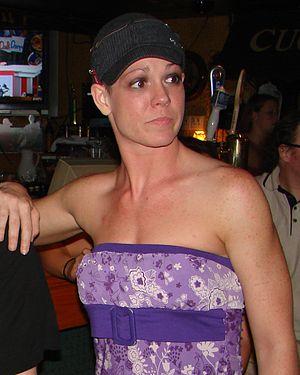
Nicole Raczynski est une ancienne catcheuse américaine connue pour son parcours au sein de la Total Nonstop Action sous le nom de Roxxi Laveaux, souvent écourté en Roxxi. Elle s'est également fait connaître au sein de promotions féminines telles que la Shimmer Women Athletes, la Shine Wrestling ou la Women Superstars Uncensored.